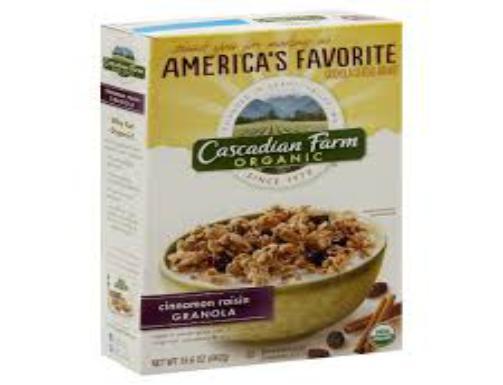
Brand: Cascadian Farm
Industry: Food